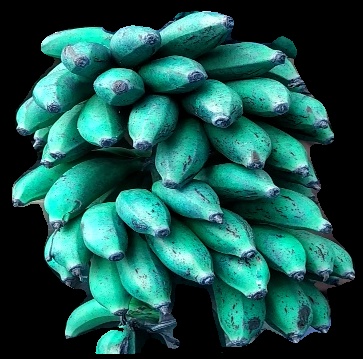
Variety: rasbale
Grade: grade3